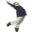
Label: boy